Relationship between the Romanian Orthodox Church and the Iron Guard

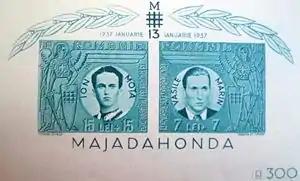
1941 stamp commemorating the deaths of Moța and Marin

Prominent legionnaires Ion Moța and Vasile Marin were killed by the same grenade on January 13, 1937, at Majadahonda where they were fighting for the Nationalist faction in the Spanish Civil War. On January, 17, a memorial service was held in Bucharest. The religious ceremony was performed by a group of priests led by the vicar (auxiliary bishop) of Bucharest, Veniamin Pocitan. The clergymen then accompanied Codreanu who led a parade of mourners into a public square, where they held yet another religious ceremony. Two priests gave short public speeches after the service, praising Moța's and Marin's sacrifice explaining that the two had died "for the cross of Christ." The crowd then sang "Imnul legionarilor căzuți" ("The hymn of the fallen legionnaires").